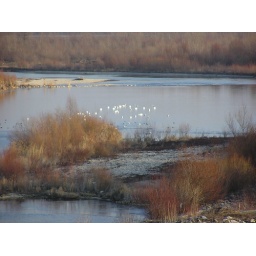
A view from the bridge over the river Drava.